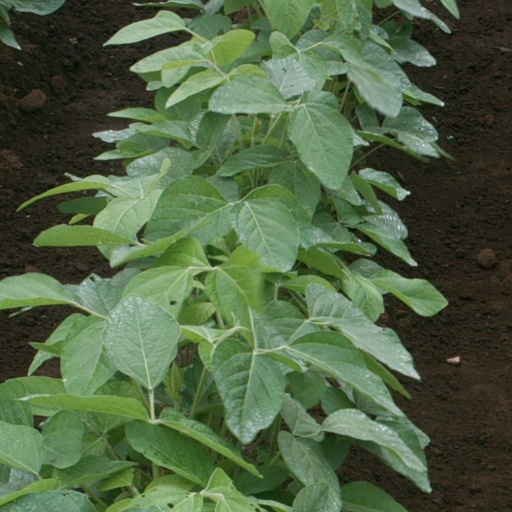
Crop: soybean